Betaarterivirus suid 1

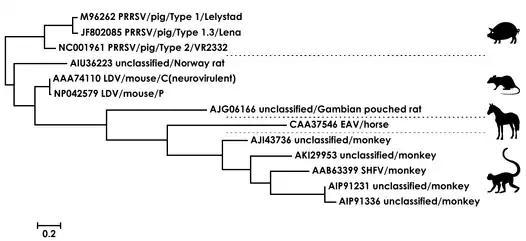
A phylogenetic tree of viruses belonging to the family "Arteriviridae"

PRRSV is a member of the family "Arteriviridae", and order "Nidovirales". Other members of the family "Arteriviridae" include: equine arteritis virus (EAV), simian hemorrhagic fever virus (SHFV), wobbly possum disease virus, and lactate dehydrogenase elevating virus (LDV).